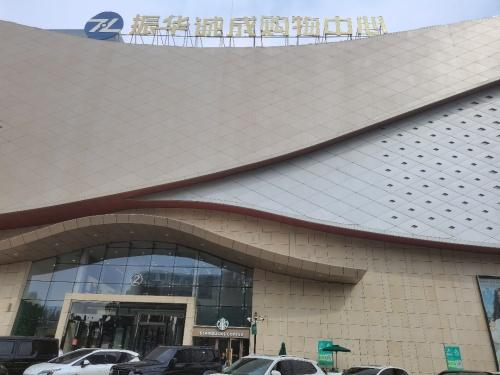
地标名称：振华诚成购物中心
所在城市：唐山市·路北区